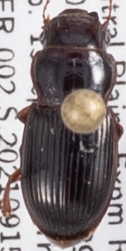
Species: Cratacanthus dubius
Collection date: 2021-09-15
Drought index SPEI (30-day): -0.83
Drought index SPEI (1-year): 0.142
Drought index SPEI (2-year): -0.71